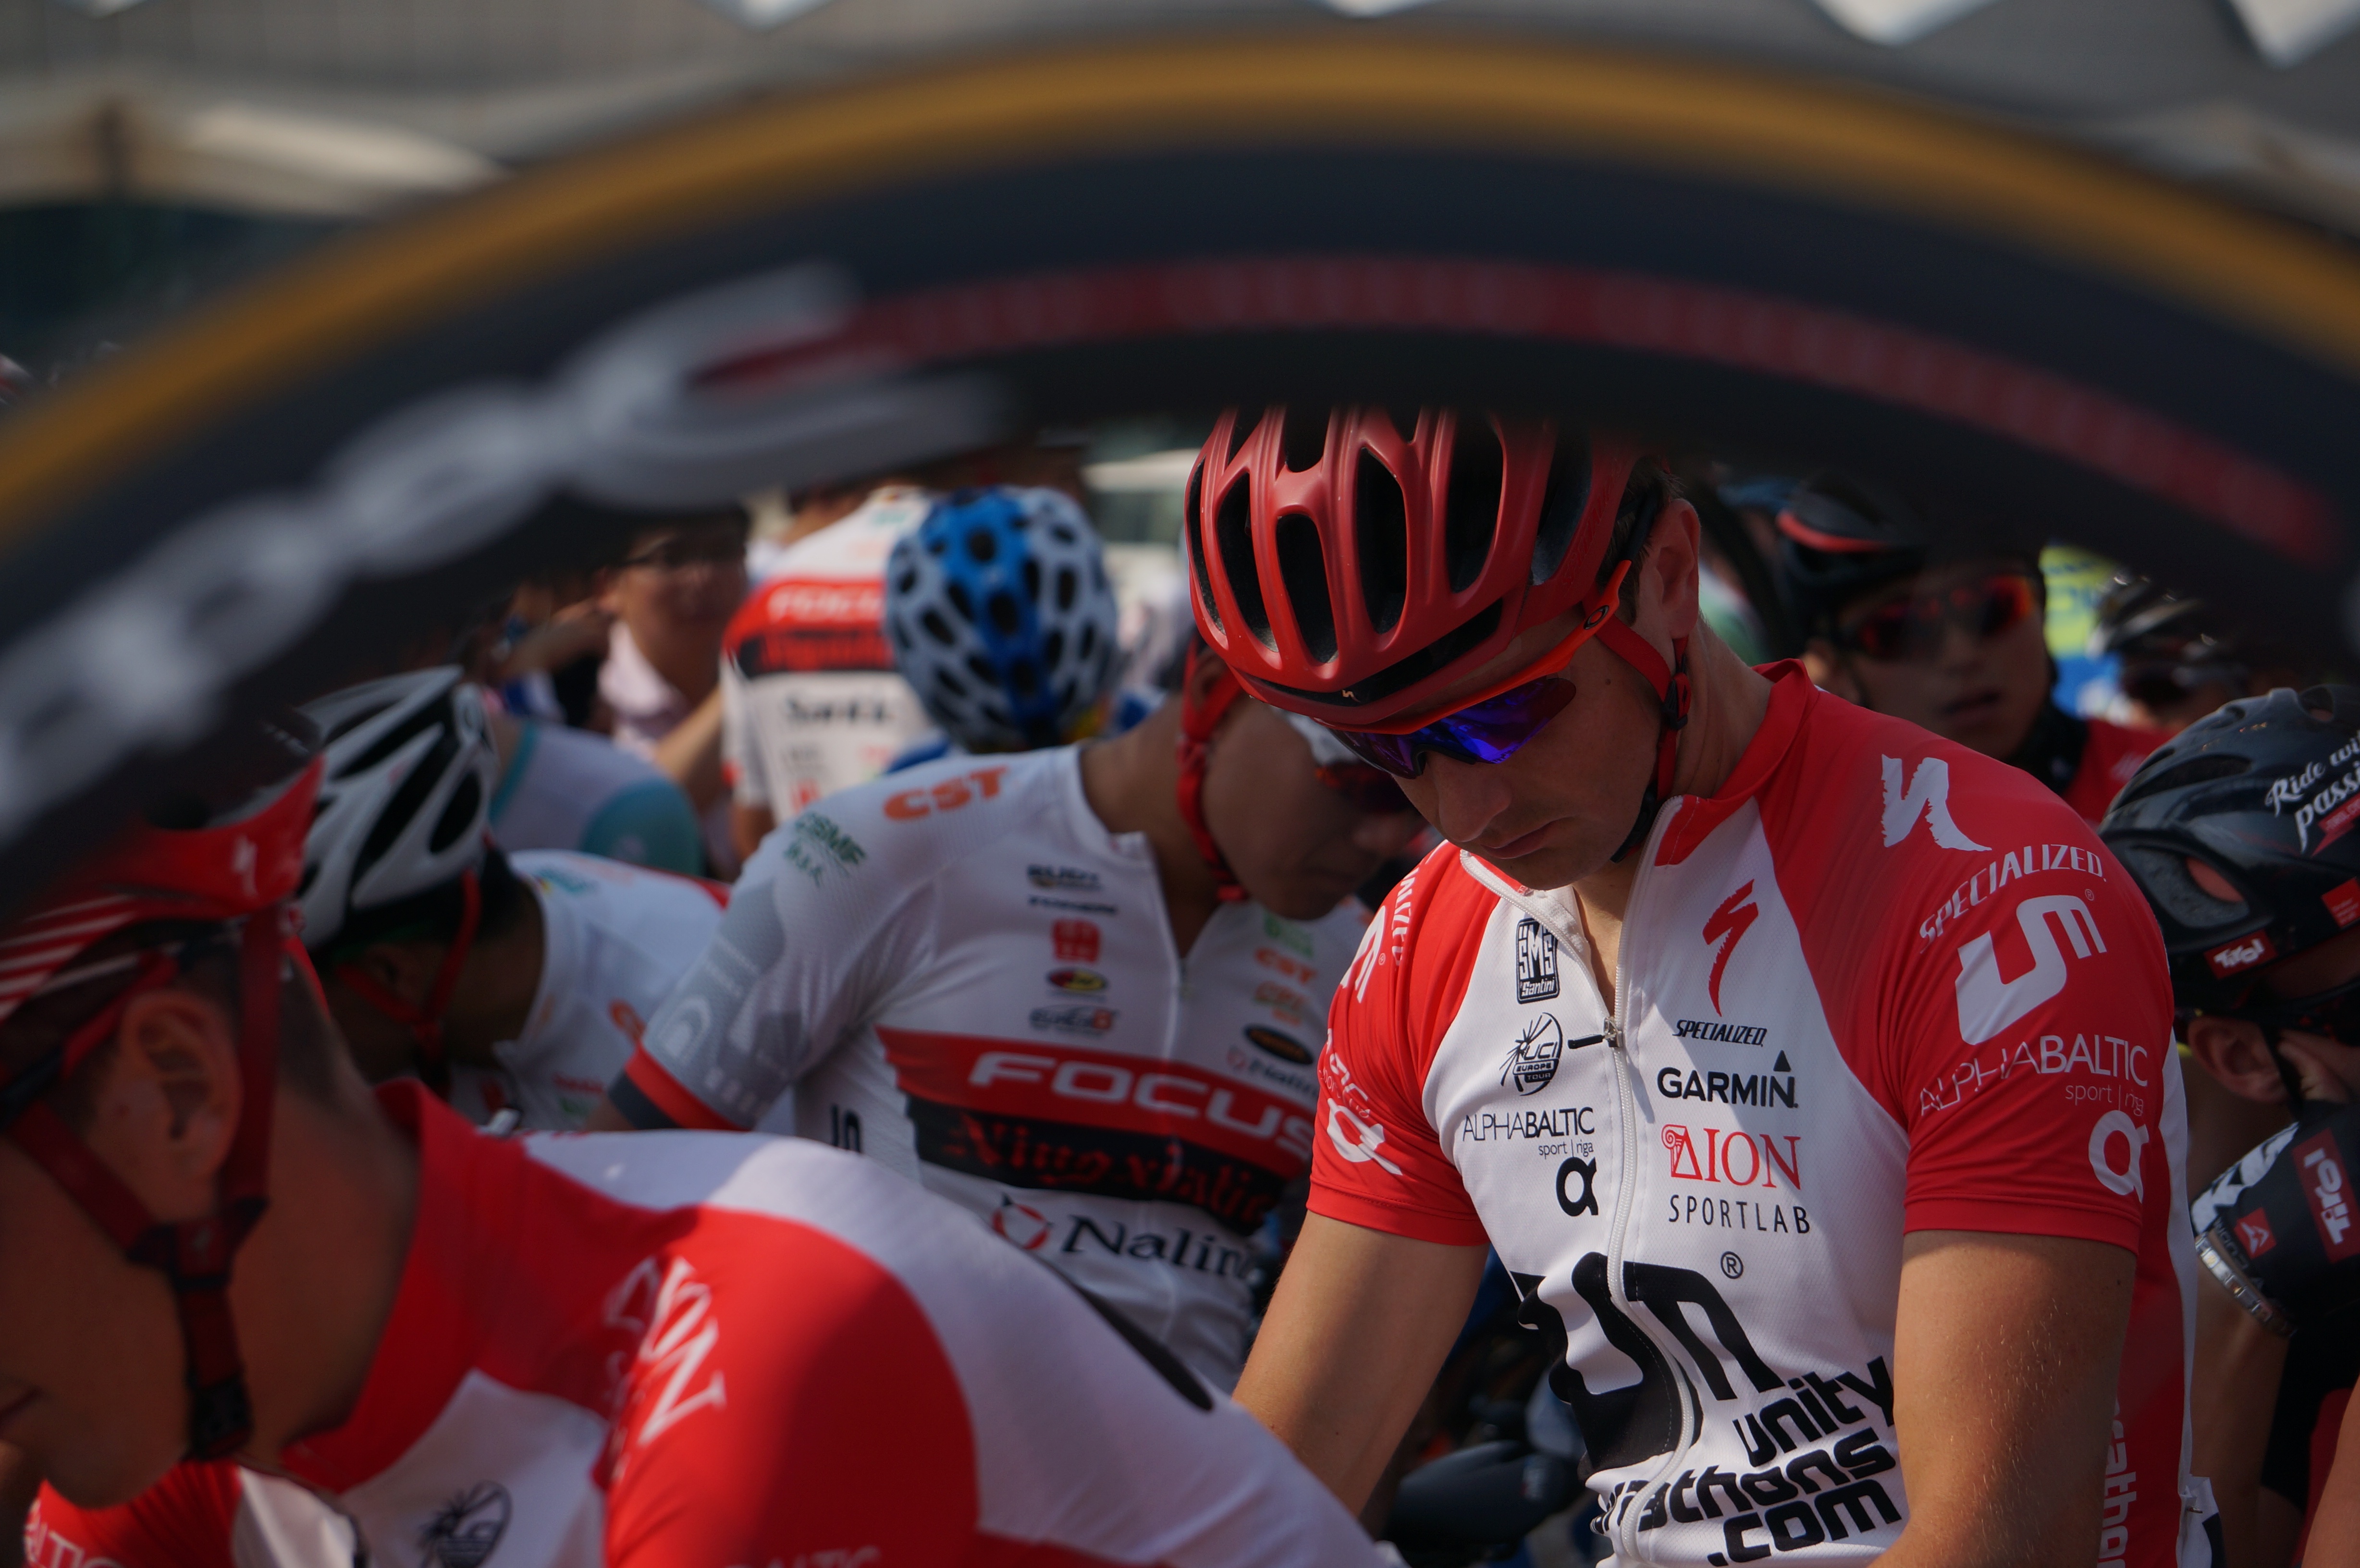
bicycle, recreation, vehicle, cycling, race, sports, racing, race track, track cycling, road cycling, outdoor recreation, road racing, cycle sport, cyclo cross, bicycle racing, road bicycle racing